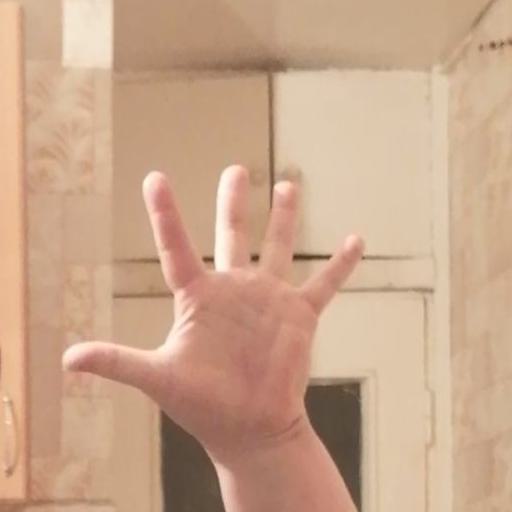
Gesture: palm